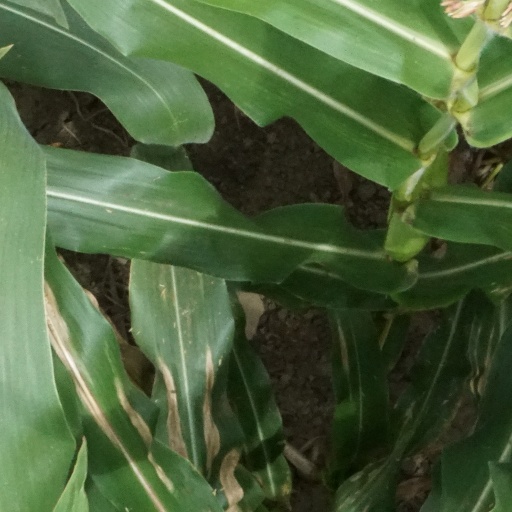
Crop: maize; corn